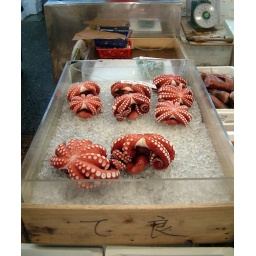
Tsukiji fish market in the morning.